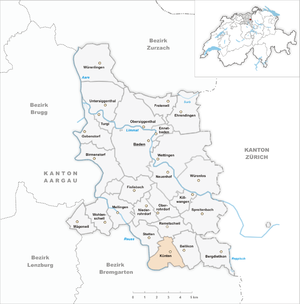
Künten est une commune suisse du canton d'Argovie, située dans le district de Baden.